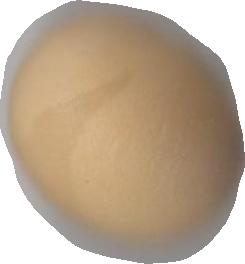
Variety: Grobogan